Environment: real
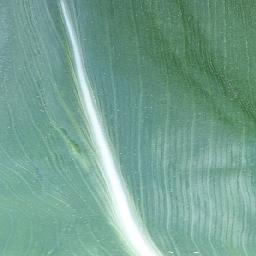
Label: healthy